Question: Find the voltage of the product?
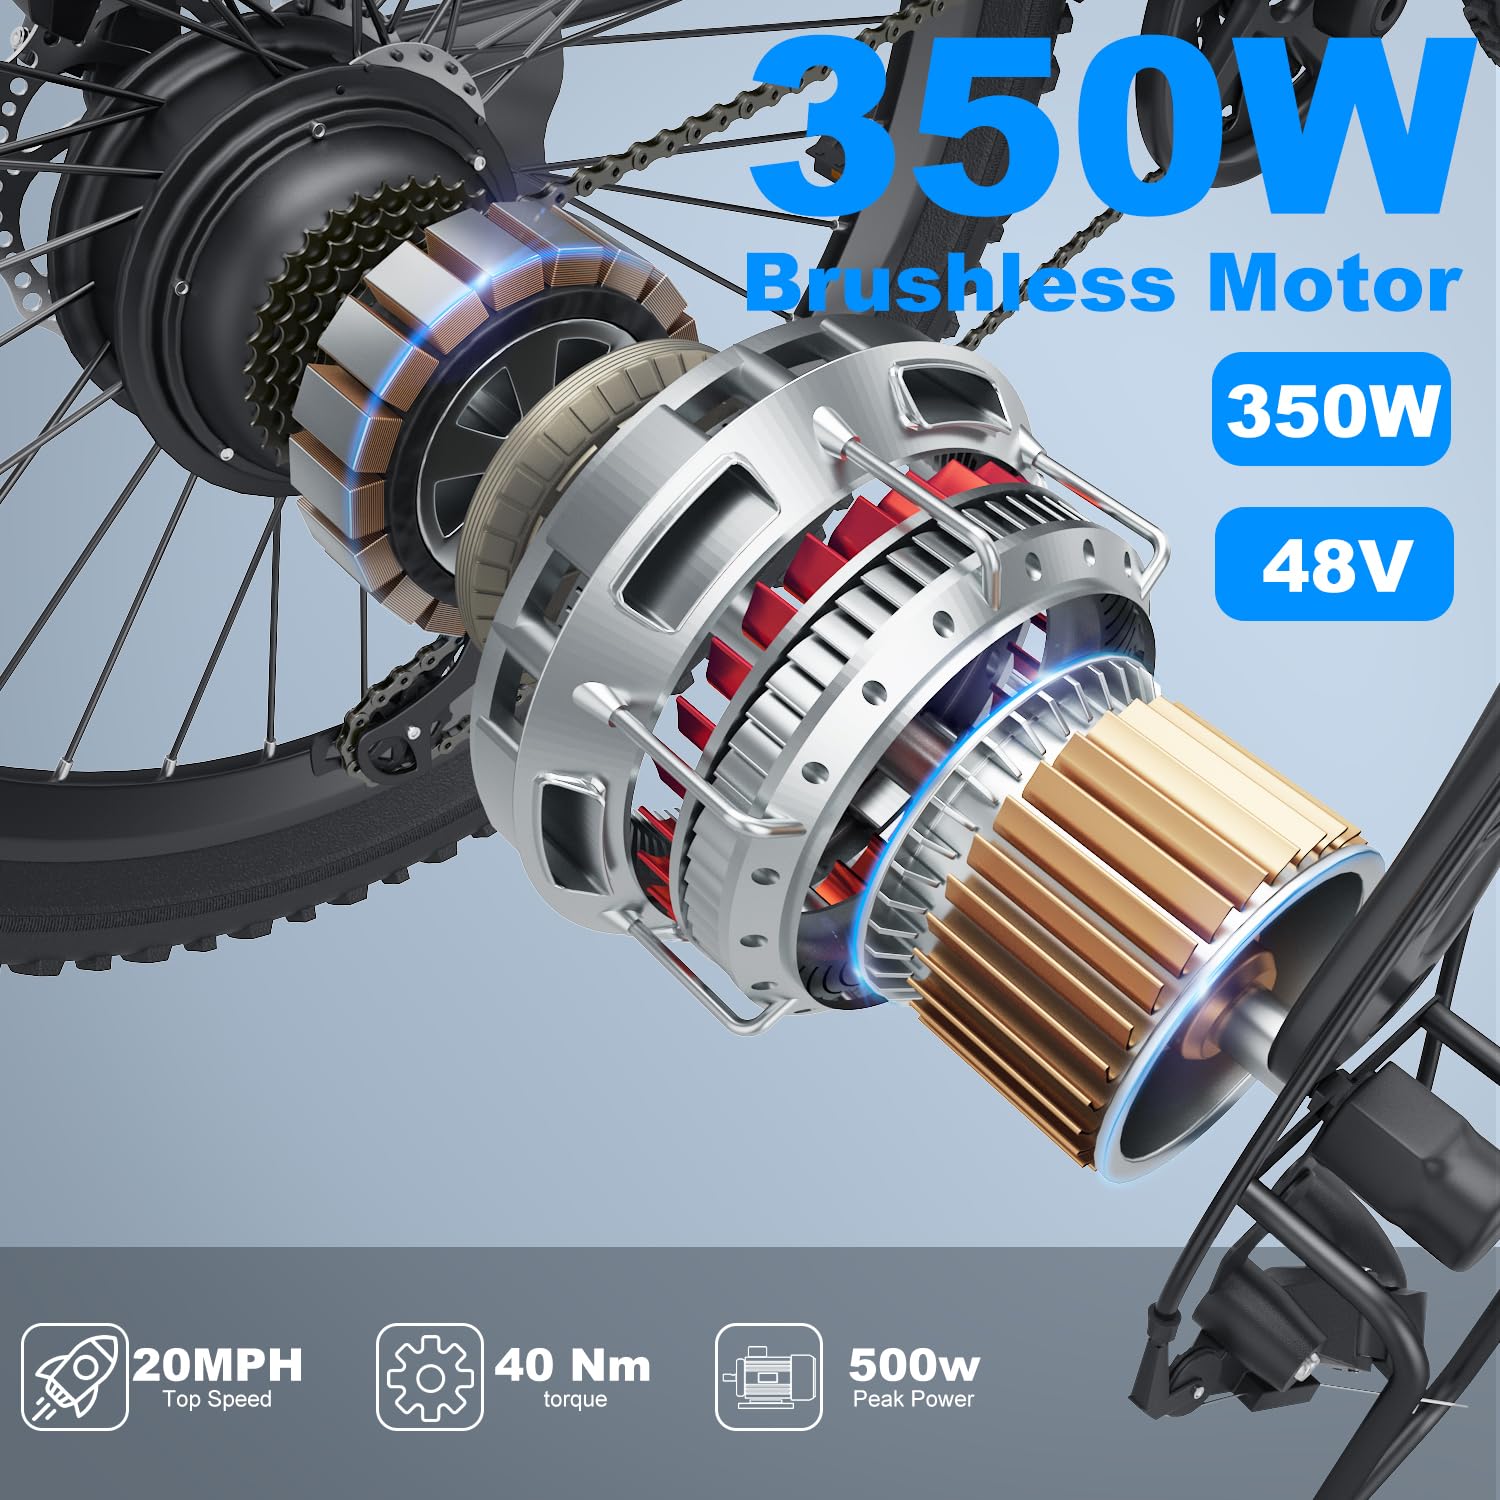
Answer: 48.0 volt